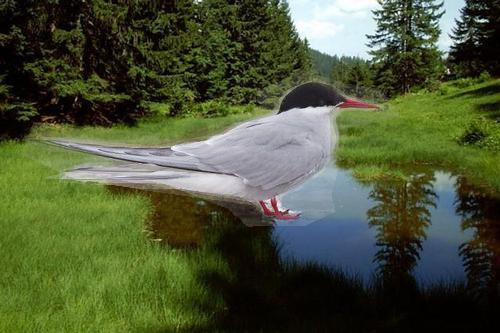
Bird species: Artic_Tern
Bird type: waterbird
Background: water